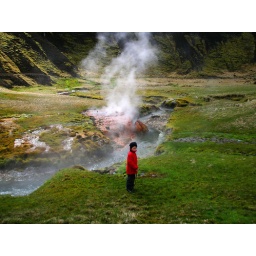
My son Dagur standing in front of the hot springs in Reykjadalur.